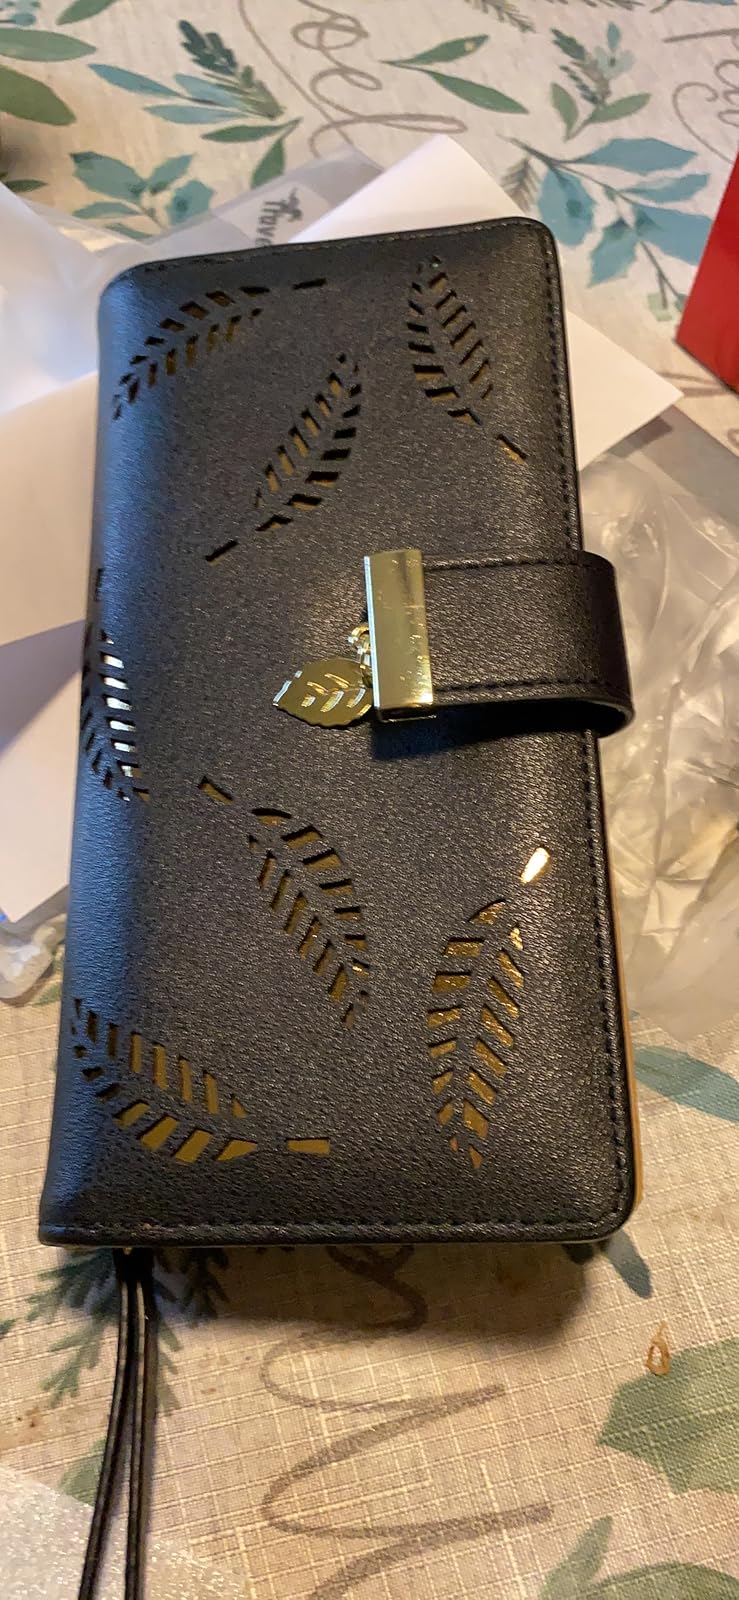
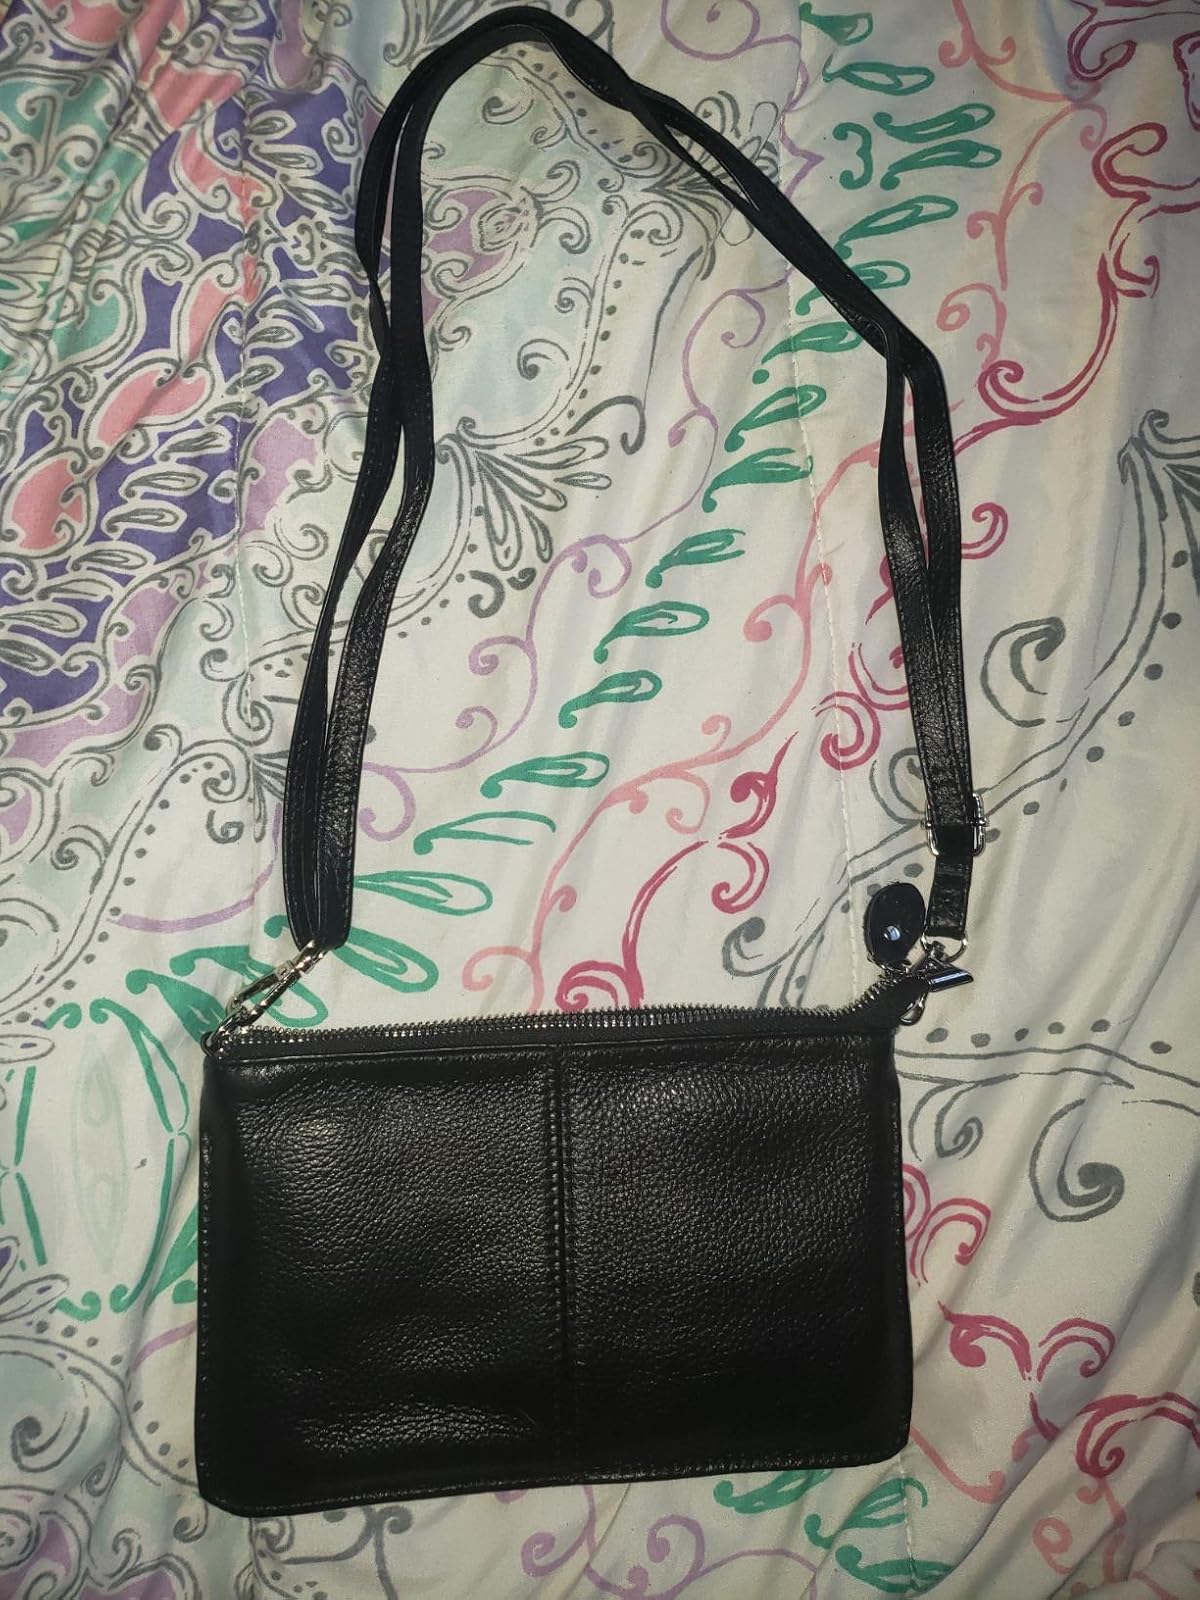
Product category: accessories_handbag
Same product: no